Operation Dumbo Drop

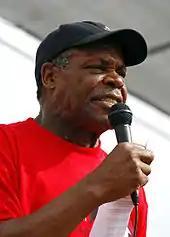
Actor Danny Glover who portrayed Cpt. Sam Cahill

"Operation Dumbo Drop" is based on a true story about the cooperation of South Vietnamese villagers and the U.S. Army during the Vietnam War in the late 1960s. The U.S. Army viewed many villages as having a strategic value due to their proximity to enemy supply routes, such as the Ho Chi Minh trail. Elephants found in villages were typically the primary source of farm labor. To appease hostile villagers, the U.S. offered elephants as a token of appreciation. According to actor Glover, one such operation took place specifically on April 4, 1968, but received fairly little coverage due to the death on the same day of a Vietnamese military leader and also the assassination of Martin Luther King, Jr. in Memphis. The film is based on a story depicted by retired United States Army Major Jim Morris, who related his experiences surrounding the elephant air-drops during the war.